Lee Moore (politician)

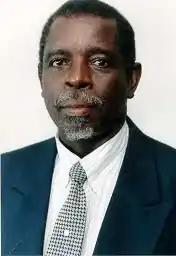

Sir Lee Llewellyn Moore (15 February 1939 – 6 May 2000) served as Premier of Saint Kitts and Nevis from 20 May 1979 to 21 February 1980. He was a member of the Saint Kitts and Nevis Labour Party. He graduated with an LLB from King's College London, and later earned an LLM and a Diploma in Theology.